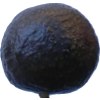
Label: black_avocado